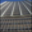
Label: skyscraper